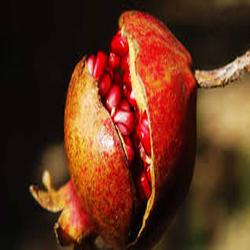
Label: Pomegranate